Chemical Institute of Sarrià

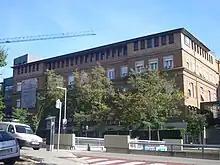

Chemical Institute of Sarrià (IQS) is an educational institution that manages two schools of the Ramon Llull University: IQS School of Engineering and IQS School of Management. Both schools offer masters and doctorate programs.